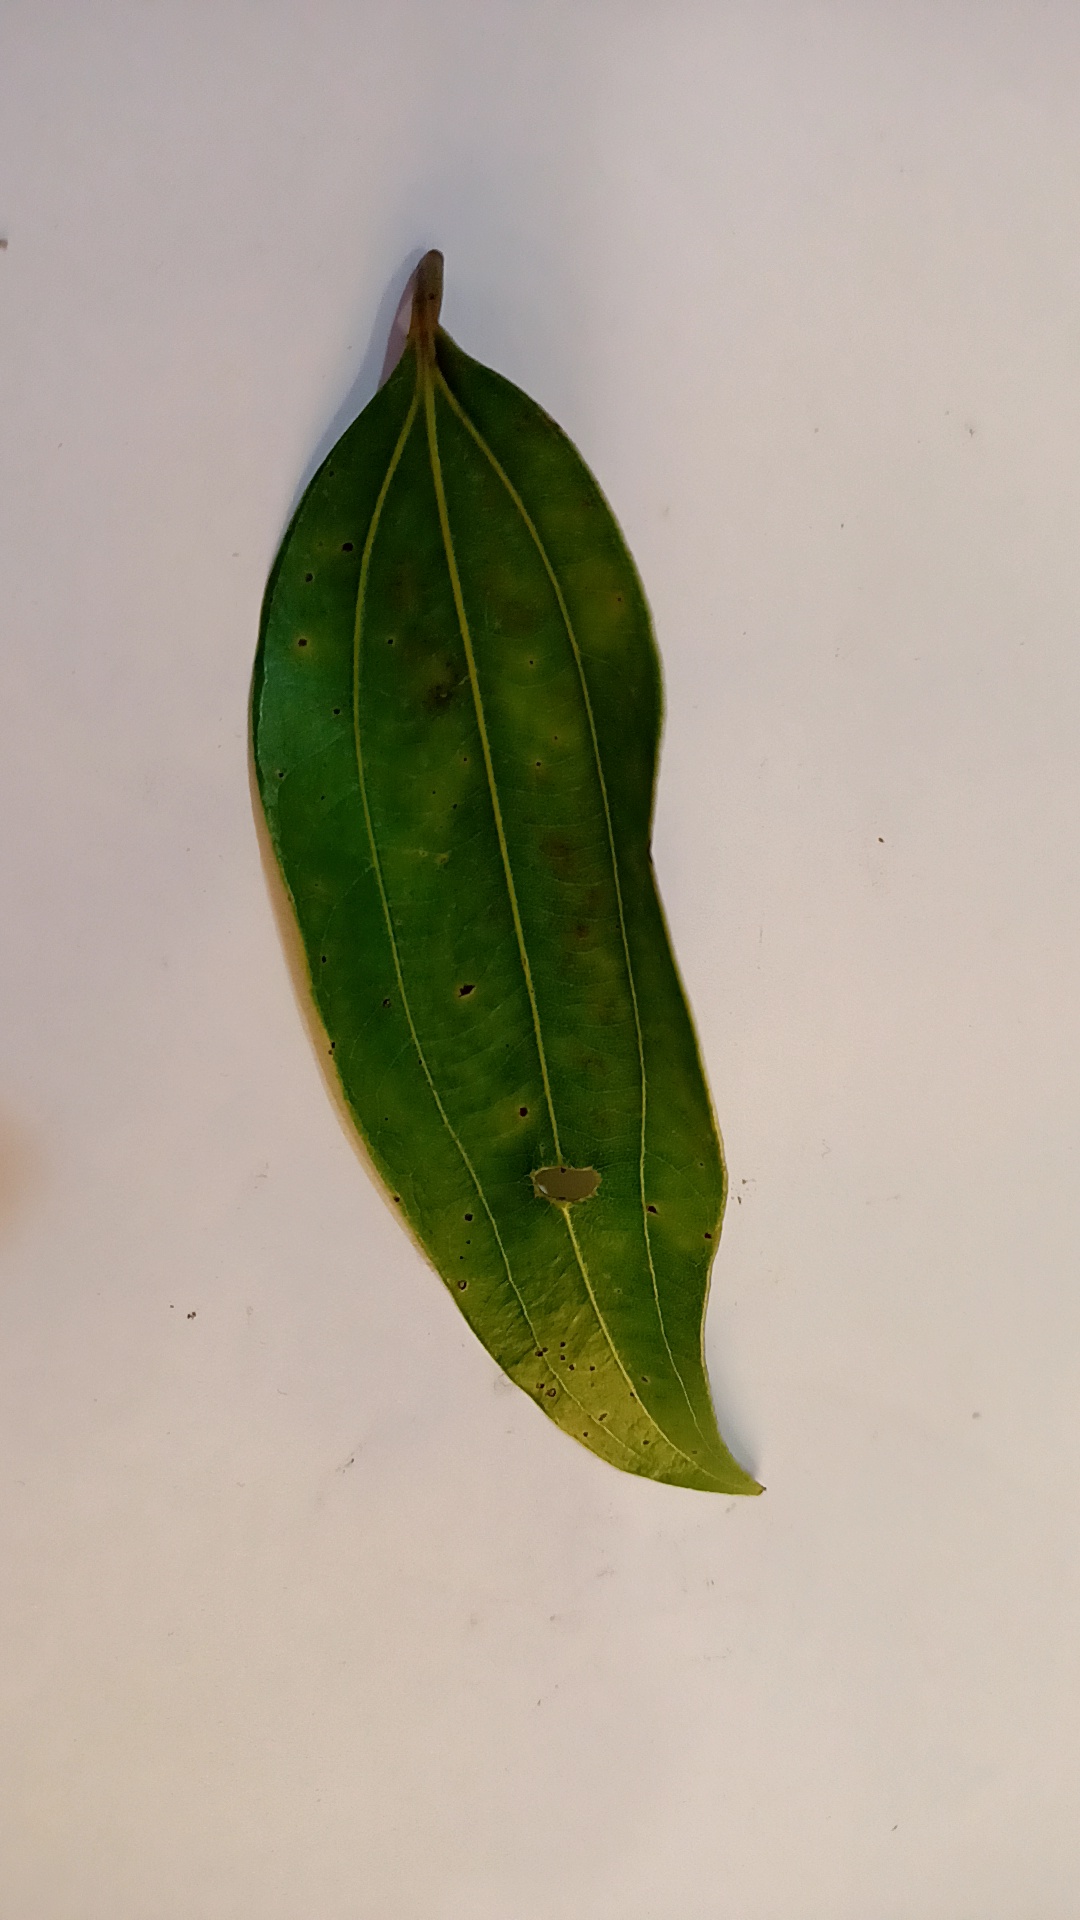
Label: Disease